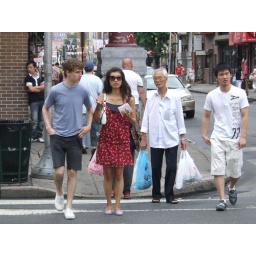
Pedestrians cross a street in Philadelphia's Chinatown on a hot July day in 2008.